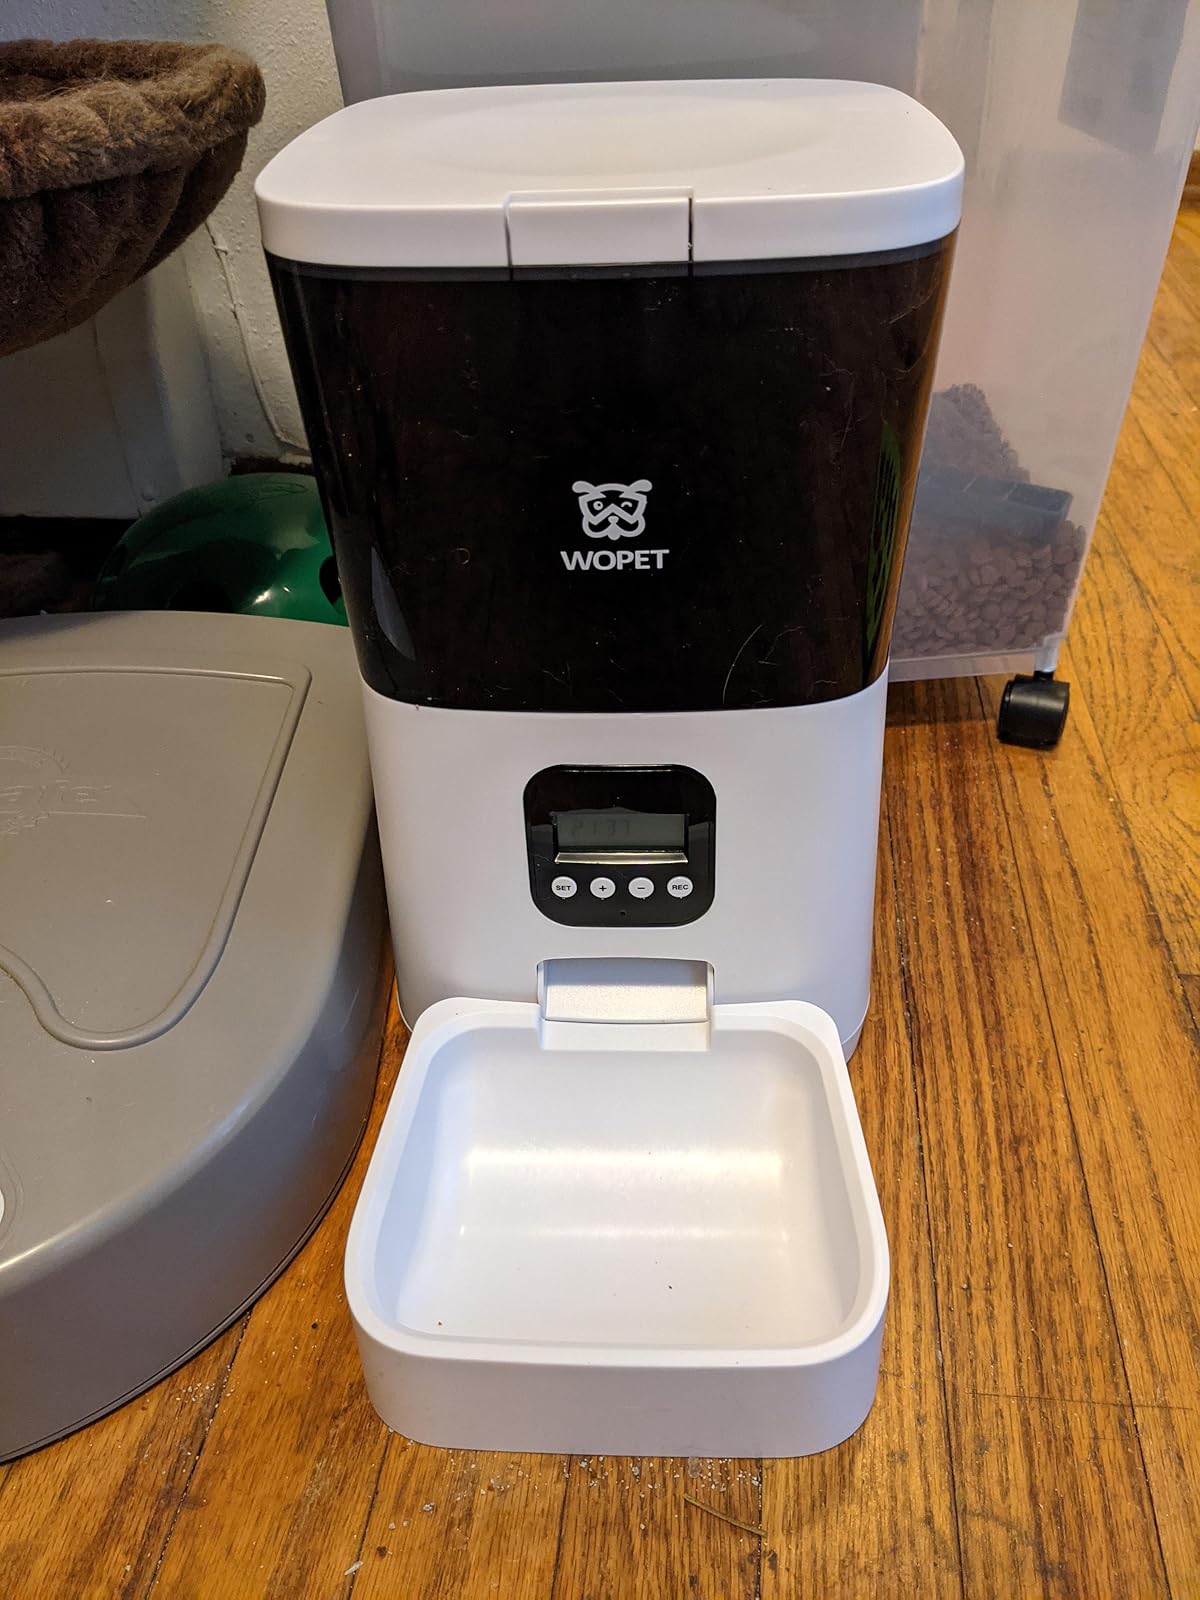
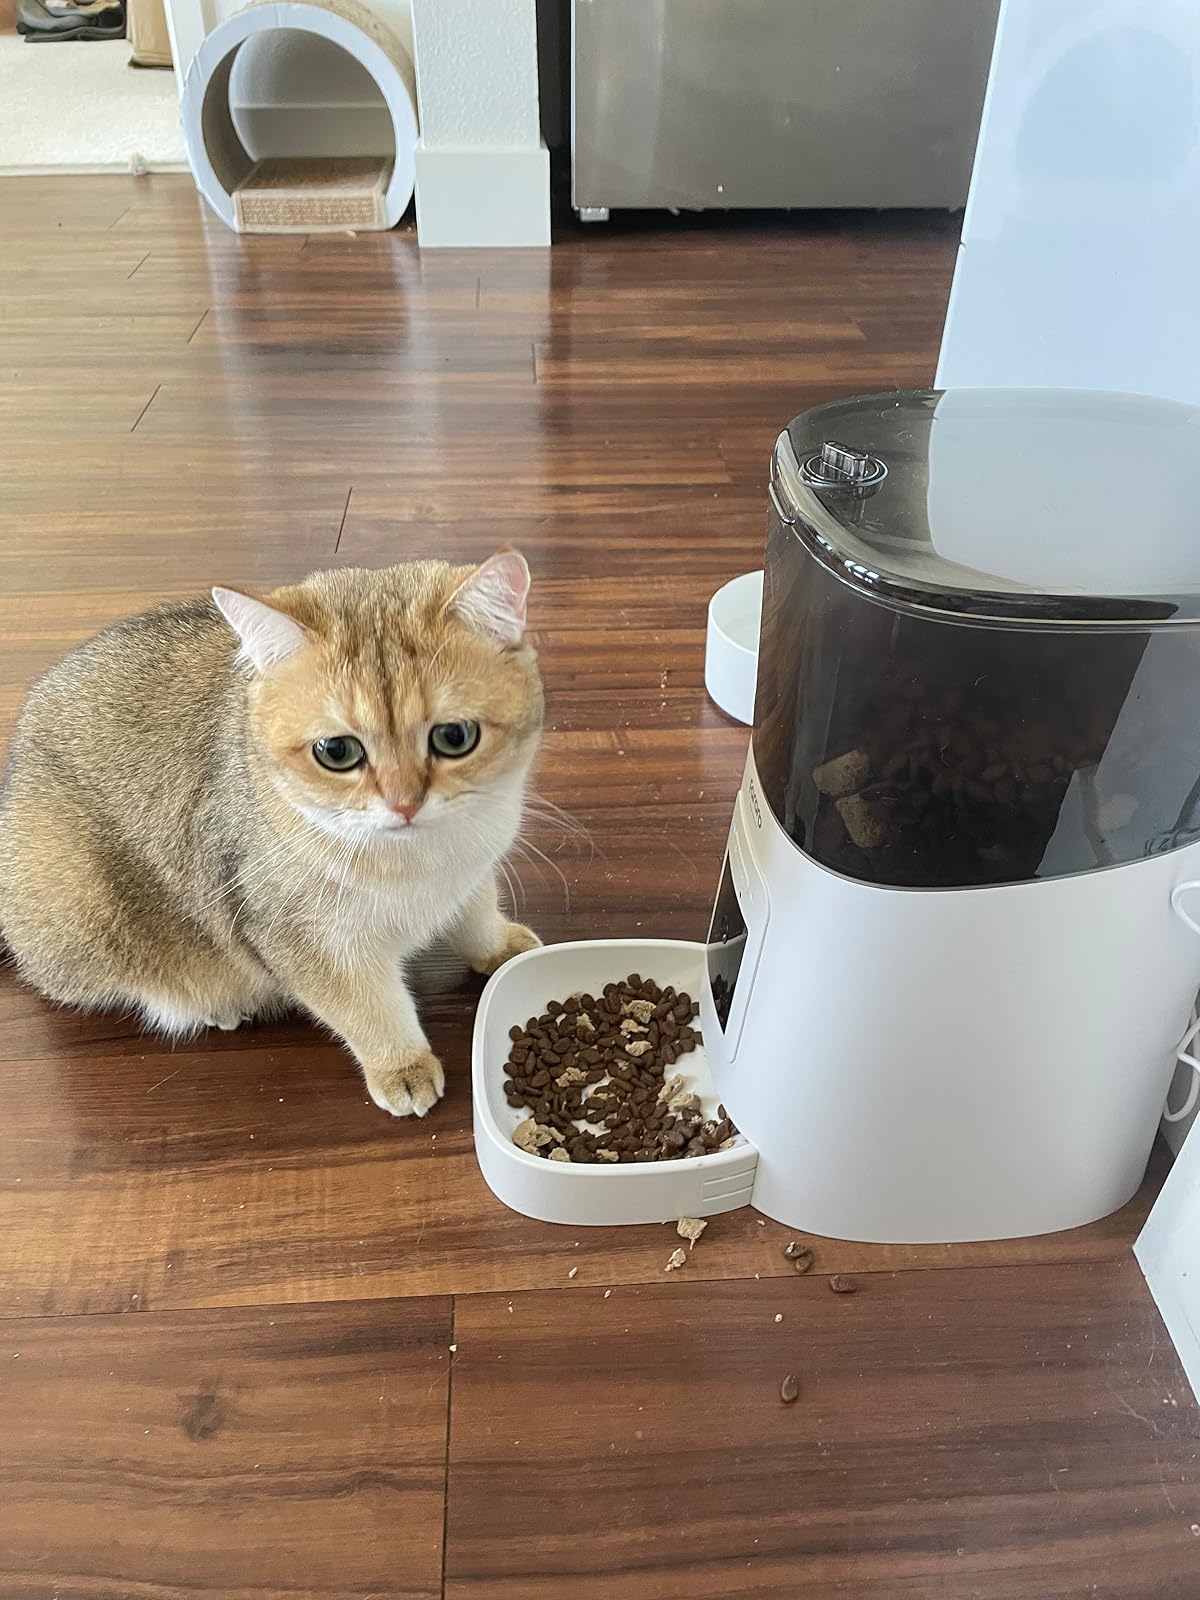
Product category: items_feeder
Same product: no